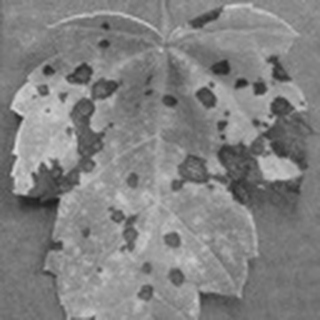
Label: cotton_target_spot